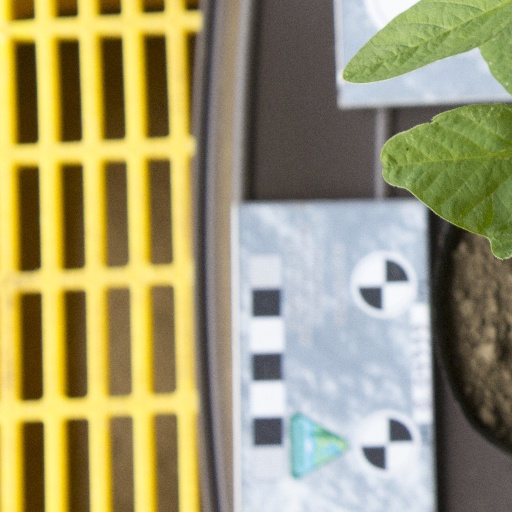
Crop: soybean